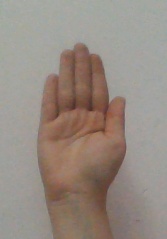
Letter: seen